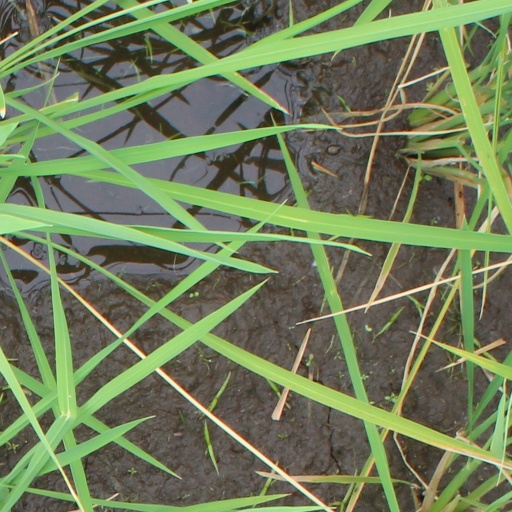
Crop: rice